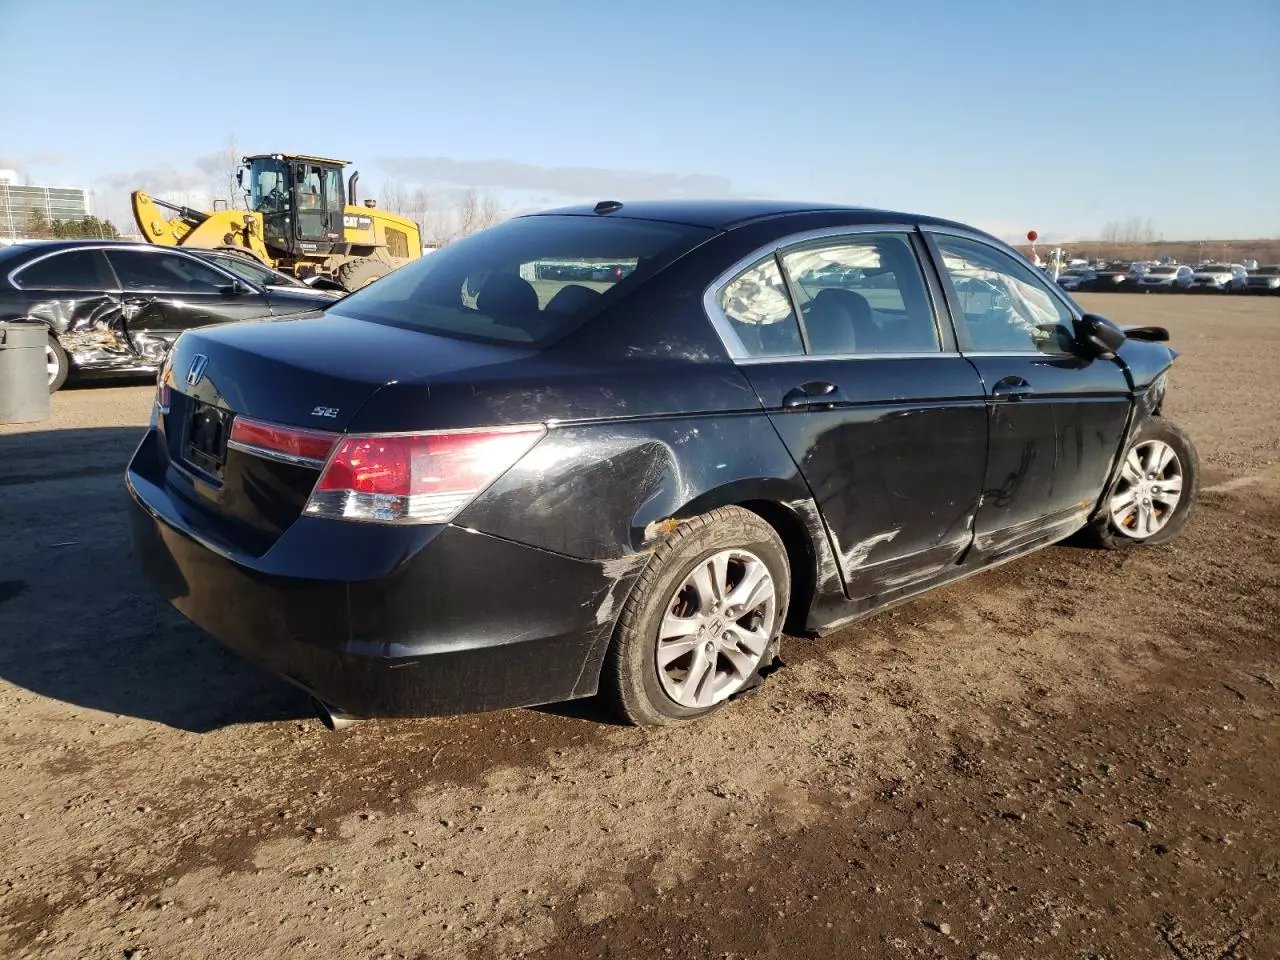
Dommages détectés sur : pare-choc avant, porte arrière droite, porte arrière gauche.
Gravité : majeur